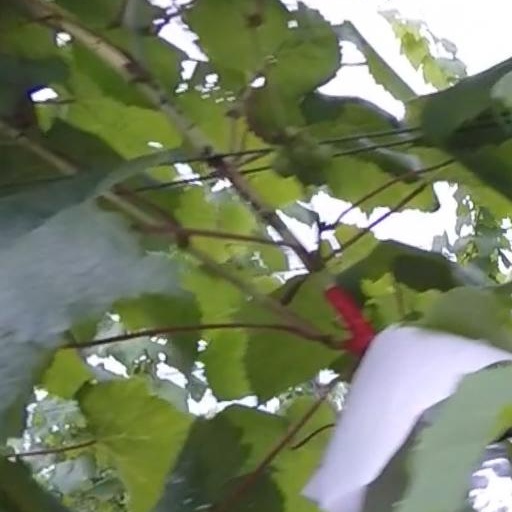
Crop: grape